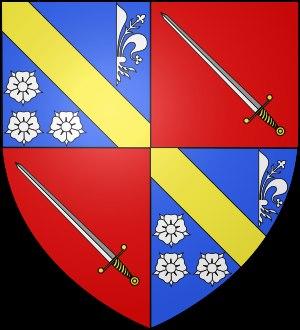
La principauté de Chimay est une principauté de la fin du Moyen Âge, dont les origines remontent au XIᵉ siècle, lorsque la comtesse douairière Richilde de Hainaut institua les 12 pairies de Hainaut.